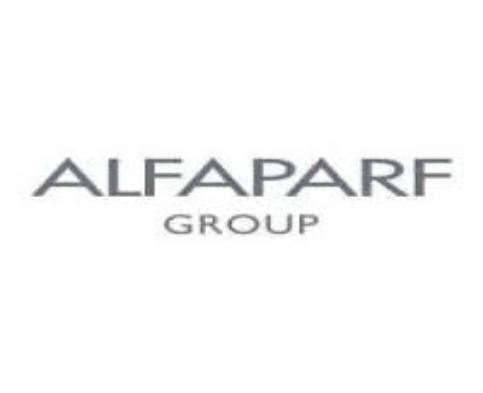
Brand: ALFAPARF
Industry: Necessities